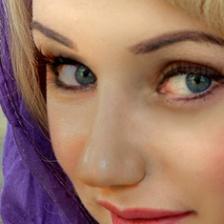
Label: faces